Arthur Joseph West

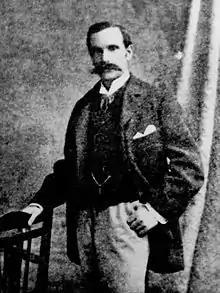
Arthur Joseph West.

Arthur Joseph West (1863 in Bromsgrove; – 2 November 1937 in Bexhill-on-Sea) was a British civil engineer. Under his leadership, the Labuan Coal Line and the North Borneo Railway from Beaufort to Weston and Melalap were built.